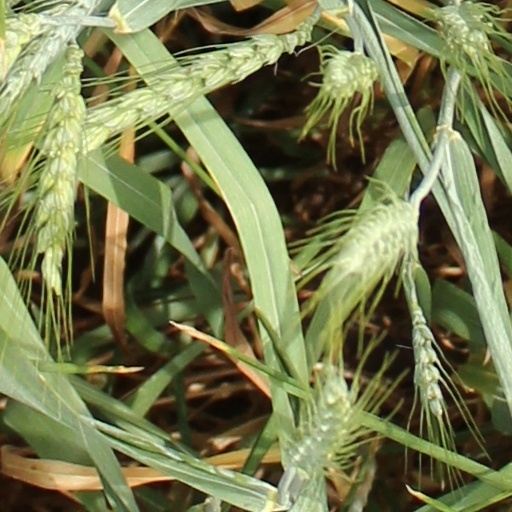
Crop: wheat